Takashi Shimura

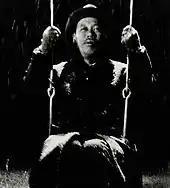
Shimura as a terminally ill bureaucrat in Kurosawa's "Ikiru"

The film which established his reputation as a first-rate actor was Itami Mansaku's 1936 "Akanishi Kakita" (赤西蠣太: "Capricious Young Man"). In 1937 he moved to Nikkatsu film corporation's Kyoto studios, and between then and 1942 appeared in nearly 100 films. His most notable role in these years was that of Keishirō in the long-running series "Umon Torimono-chō" (右門捕物帖), starring Kanjūrō Arashi. He also demonstrated his considerable ability as a singer in the 1939 "cine-operetta", "Singing Lovebirds". During this time the political regime in Japan was growing ever more oppressive, and Shimura was arrested by the Special Higher Police (Tokubetsu Kōtō Keisatsu, known as Tokkō) and held for about three weeks because of his earlier association with left-wing theatre groups. He was eventually released on the recognisance of his wife Masako and fellow-actor Ryūnosuke Tsukigata. He is said to have made use of this experience later when playing a Tokkō official in Akira Kurosawa's 1946 "No Regrets for Our Youth". When Nikkatsu and Daiei merged in 1942, Shimura moved to the Kōa Eiga studios and then in 1943 to Tōhō. A few weeks before the end of the Pacific War in August 1945, Shimura's elder brother was killed in Southeast Asia.